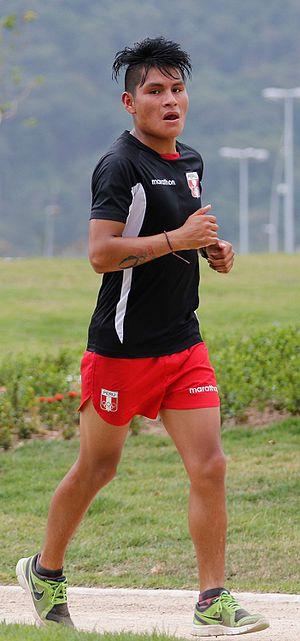
Paolo Cesar Yurivilca Calderón est un athlète péruvien, spécialiste de la marche.